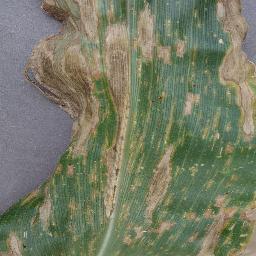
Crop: corn
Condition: (maize)_cercospora_spot_gray_spot